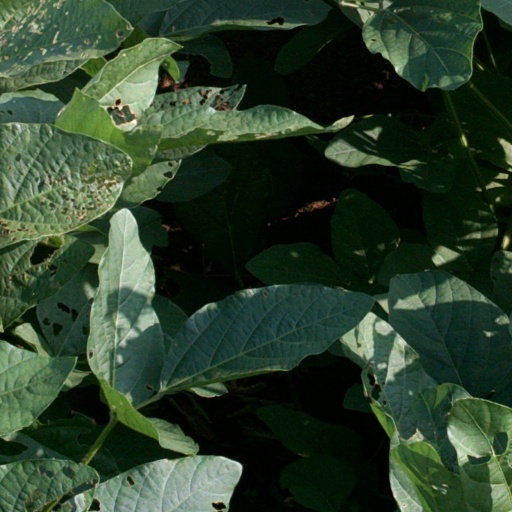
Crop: soybean